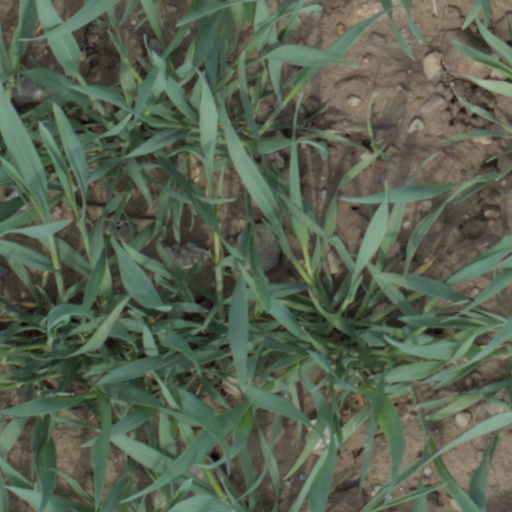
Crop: wheat